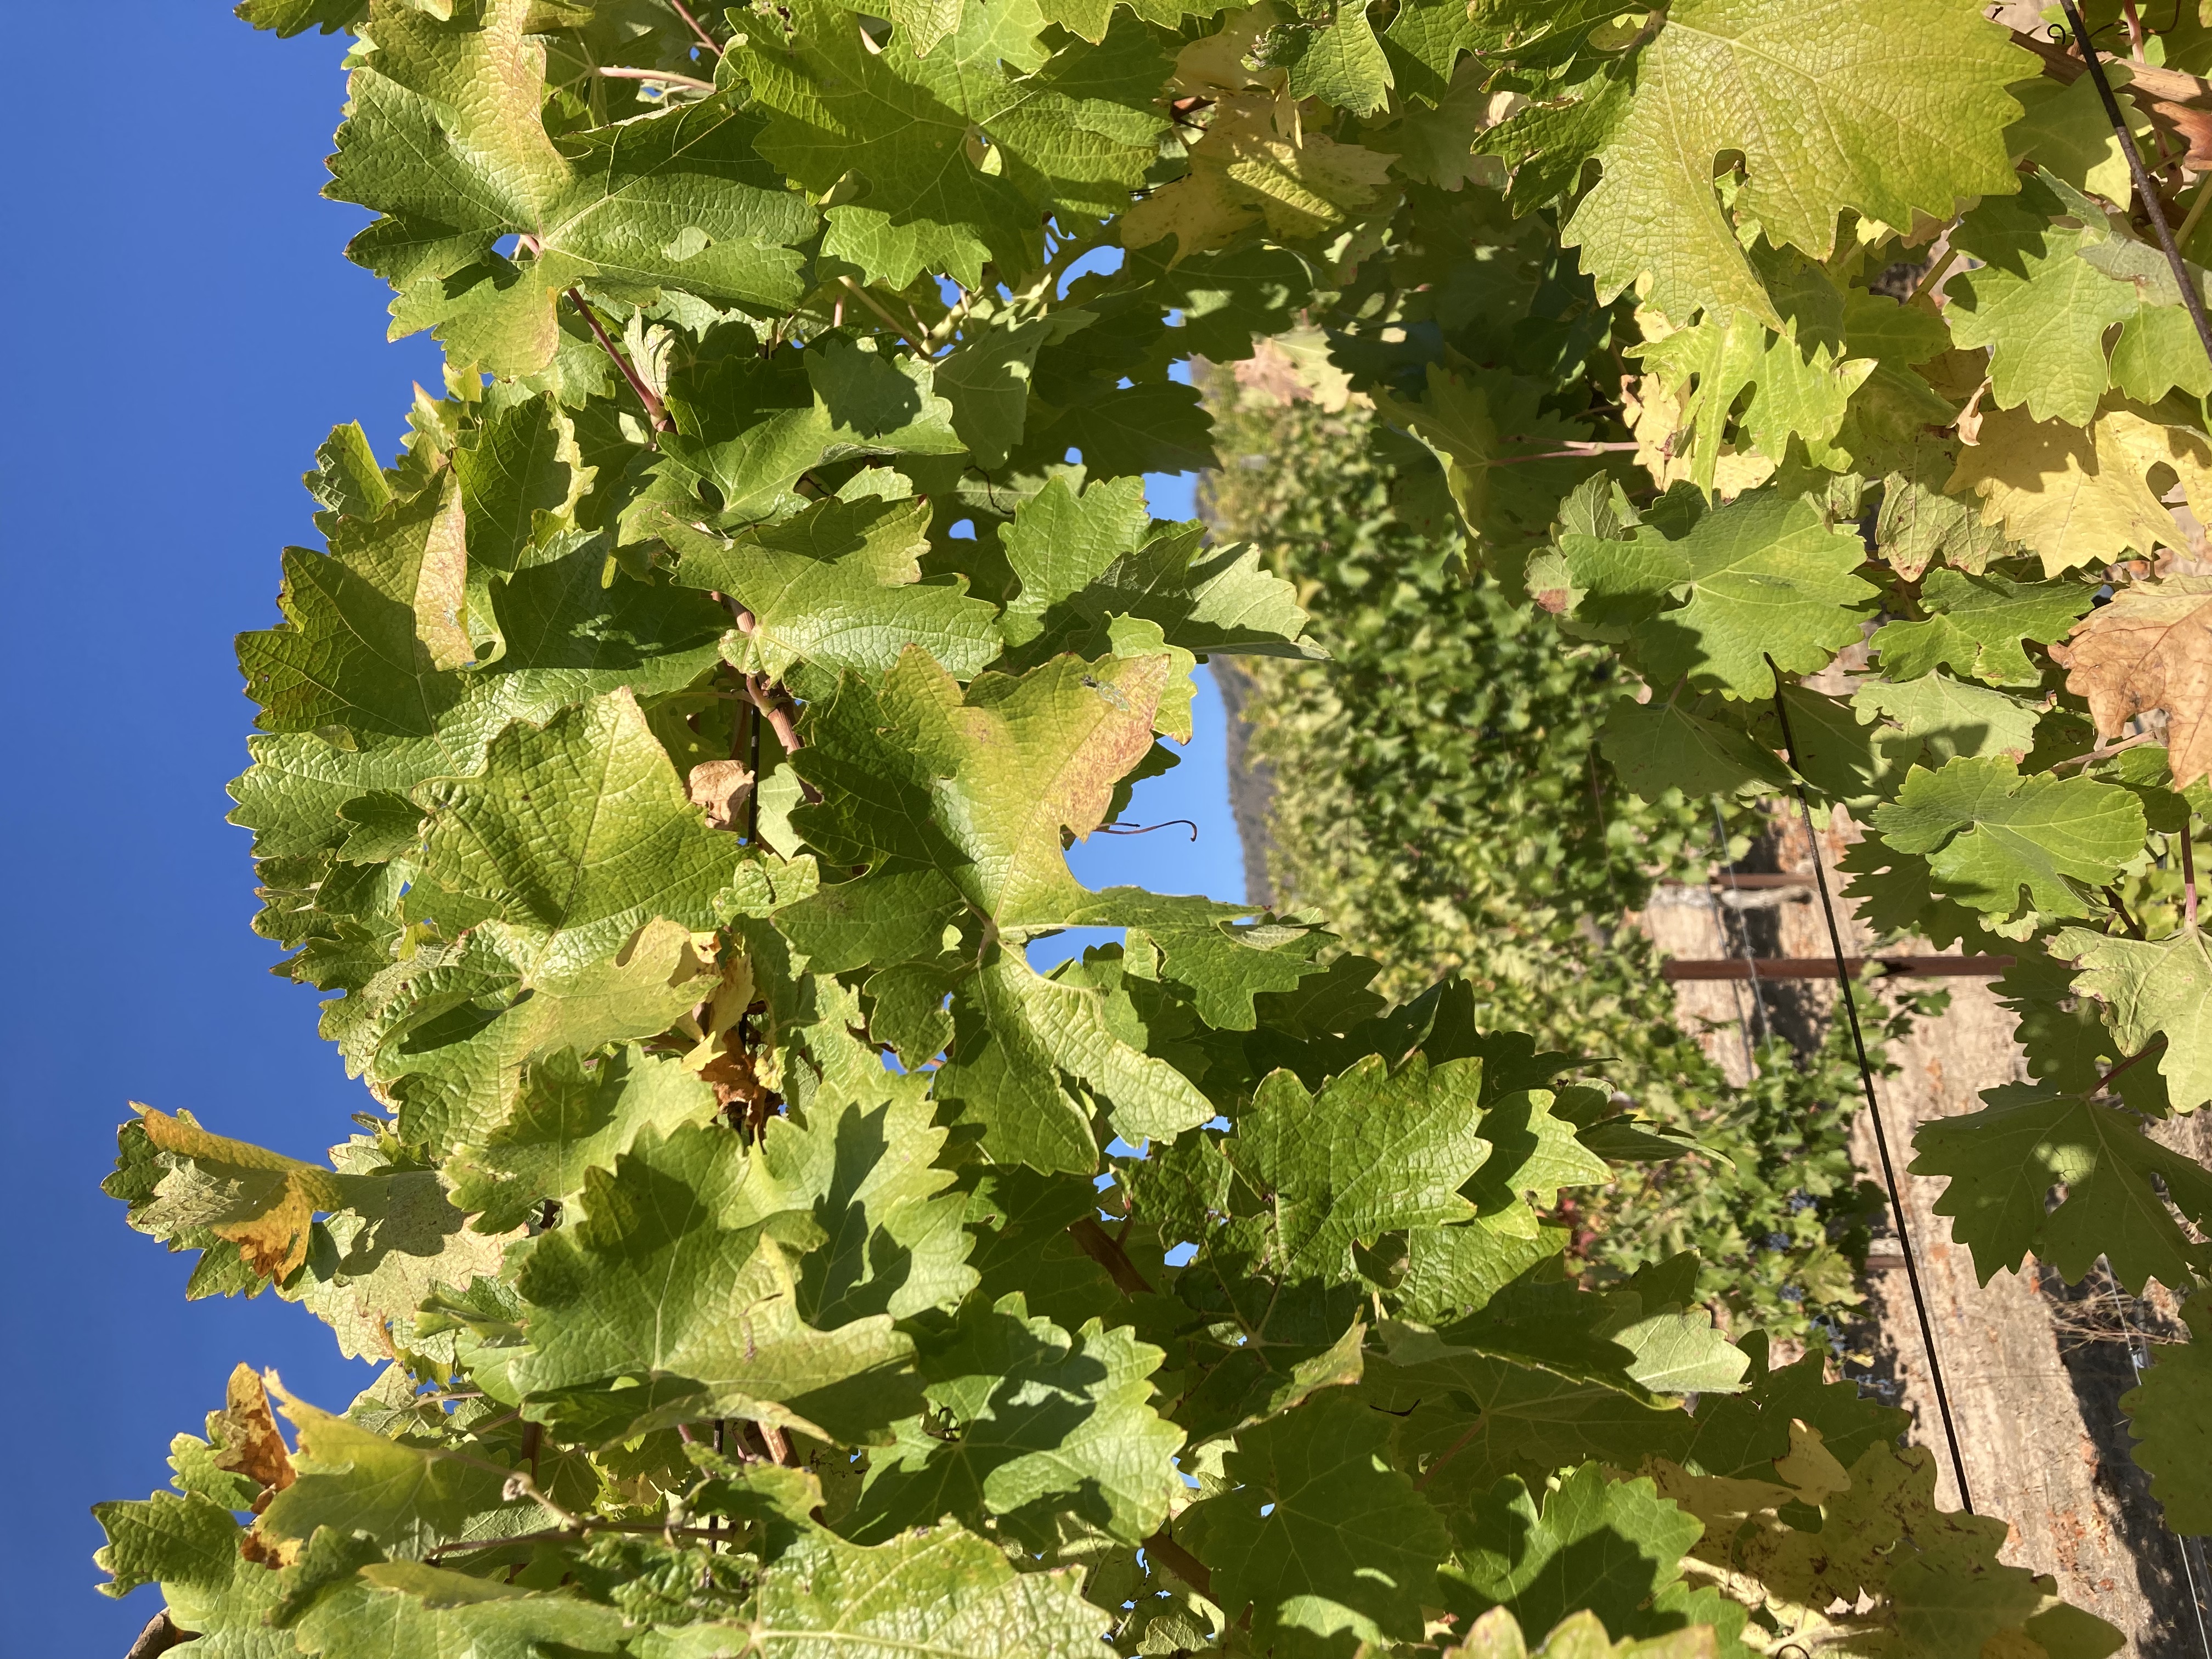
Label: No Virus